Suffield Block

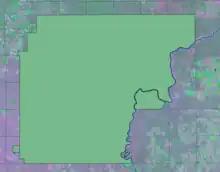
The outline of the Suffield Block was traced from a Landsat 7 images. The background Landsat 7 image is "© Department of Natural Resources Canada. All rights reserved" and is available for use under the "Geogratis Licence Agreement For Unrestricted Use Of Digital Data". The outline includes the main base area of CFB Suffield and the Crown Village of Ralston.

Additional names not associated with a military event: AEC Oil Access Area, Owl, Eagle, Lark, Hawk and Falcon.